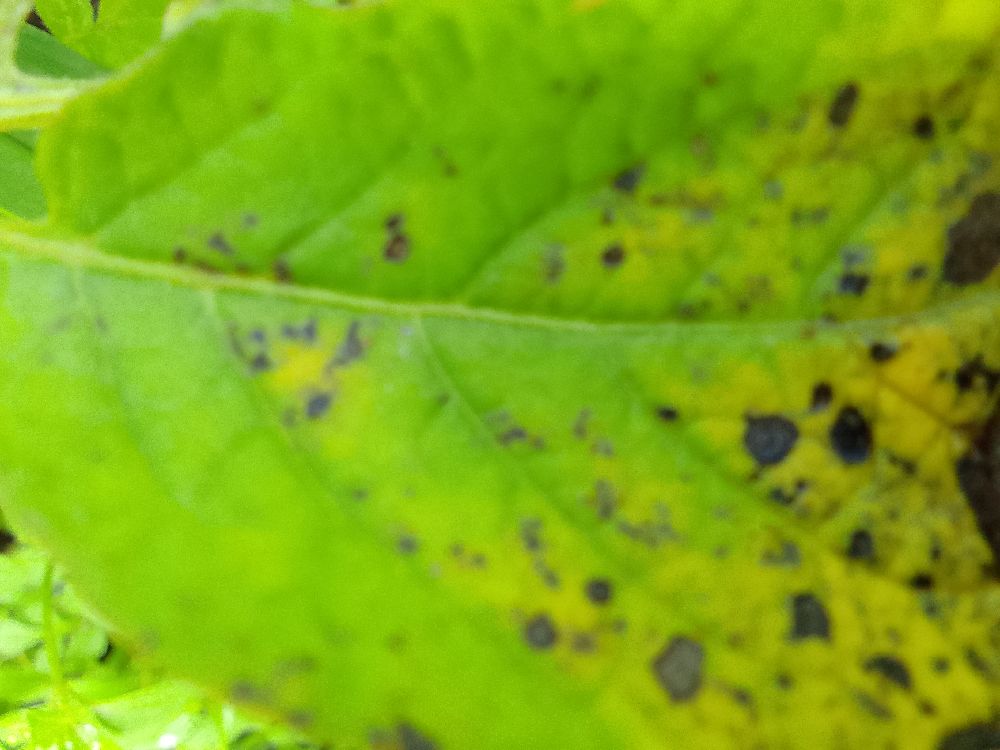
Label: Early blight